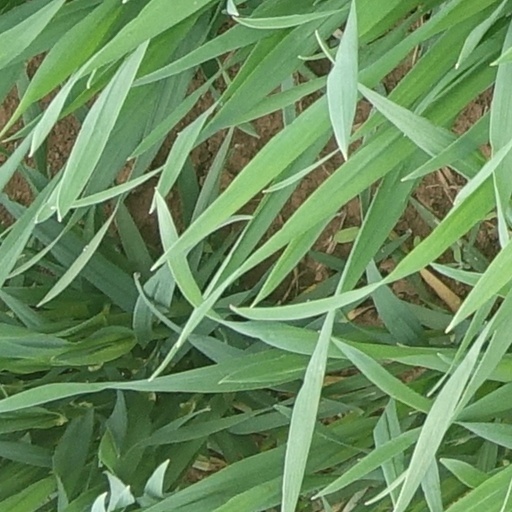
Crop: wheat